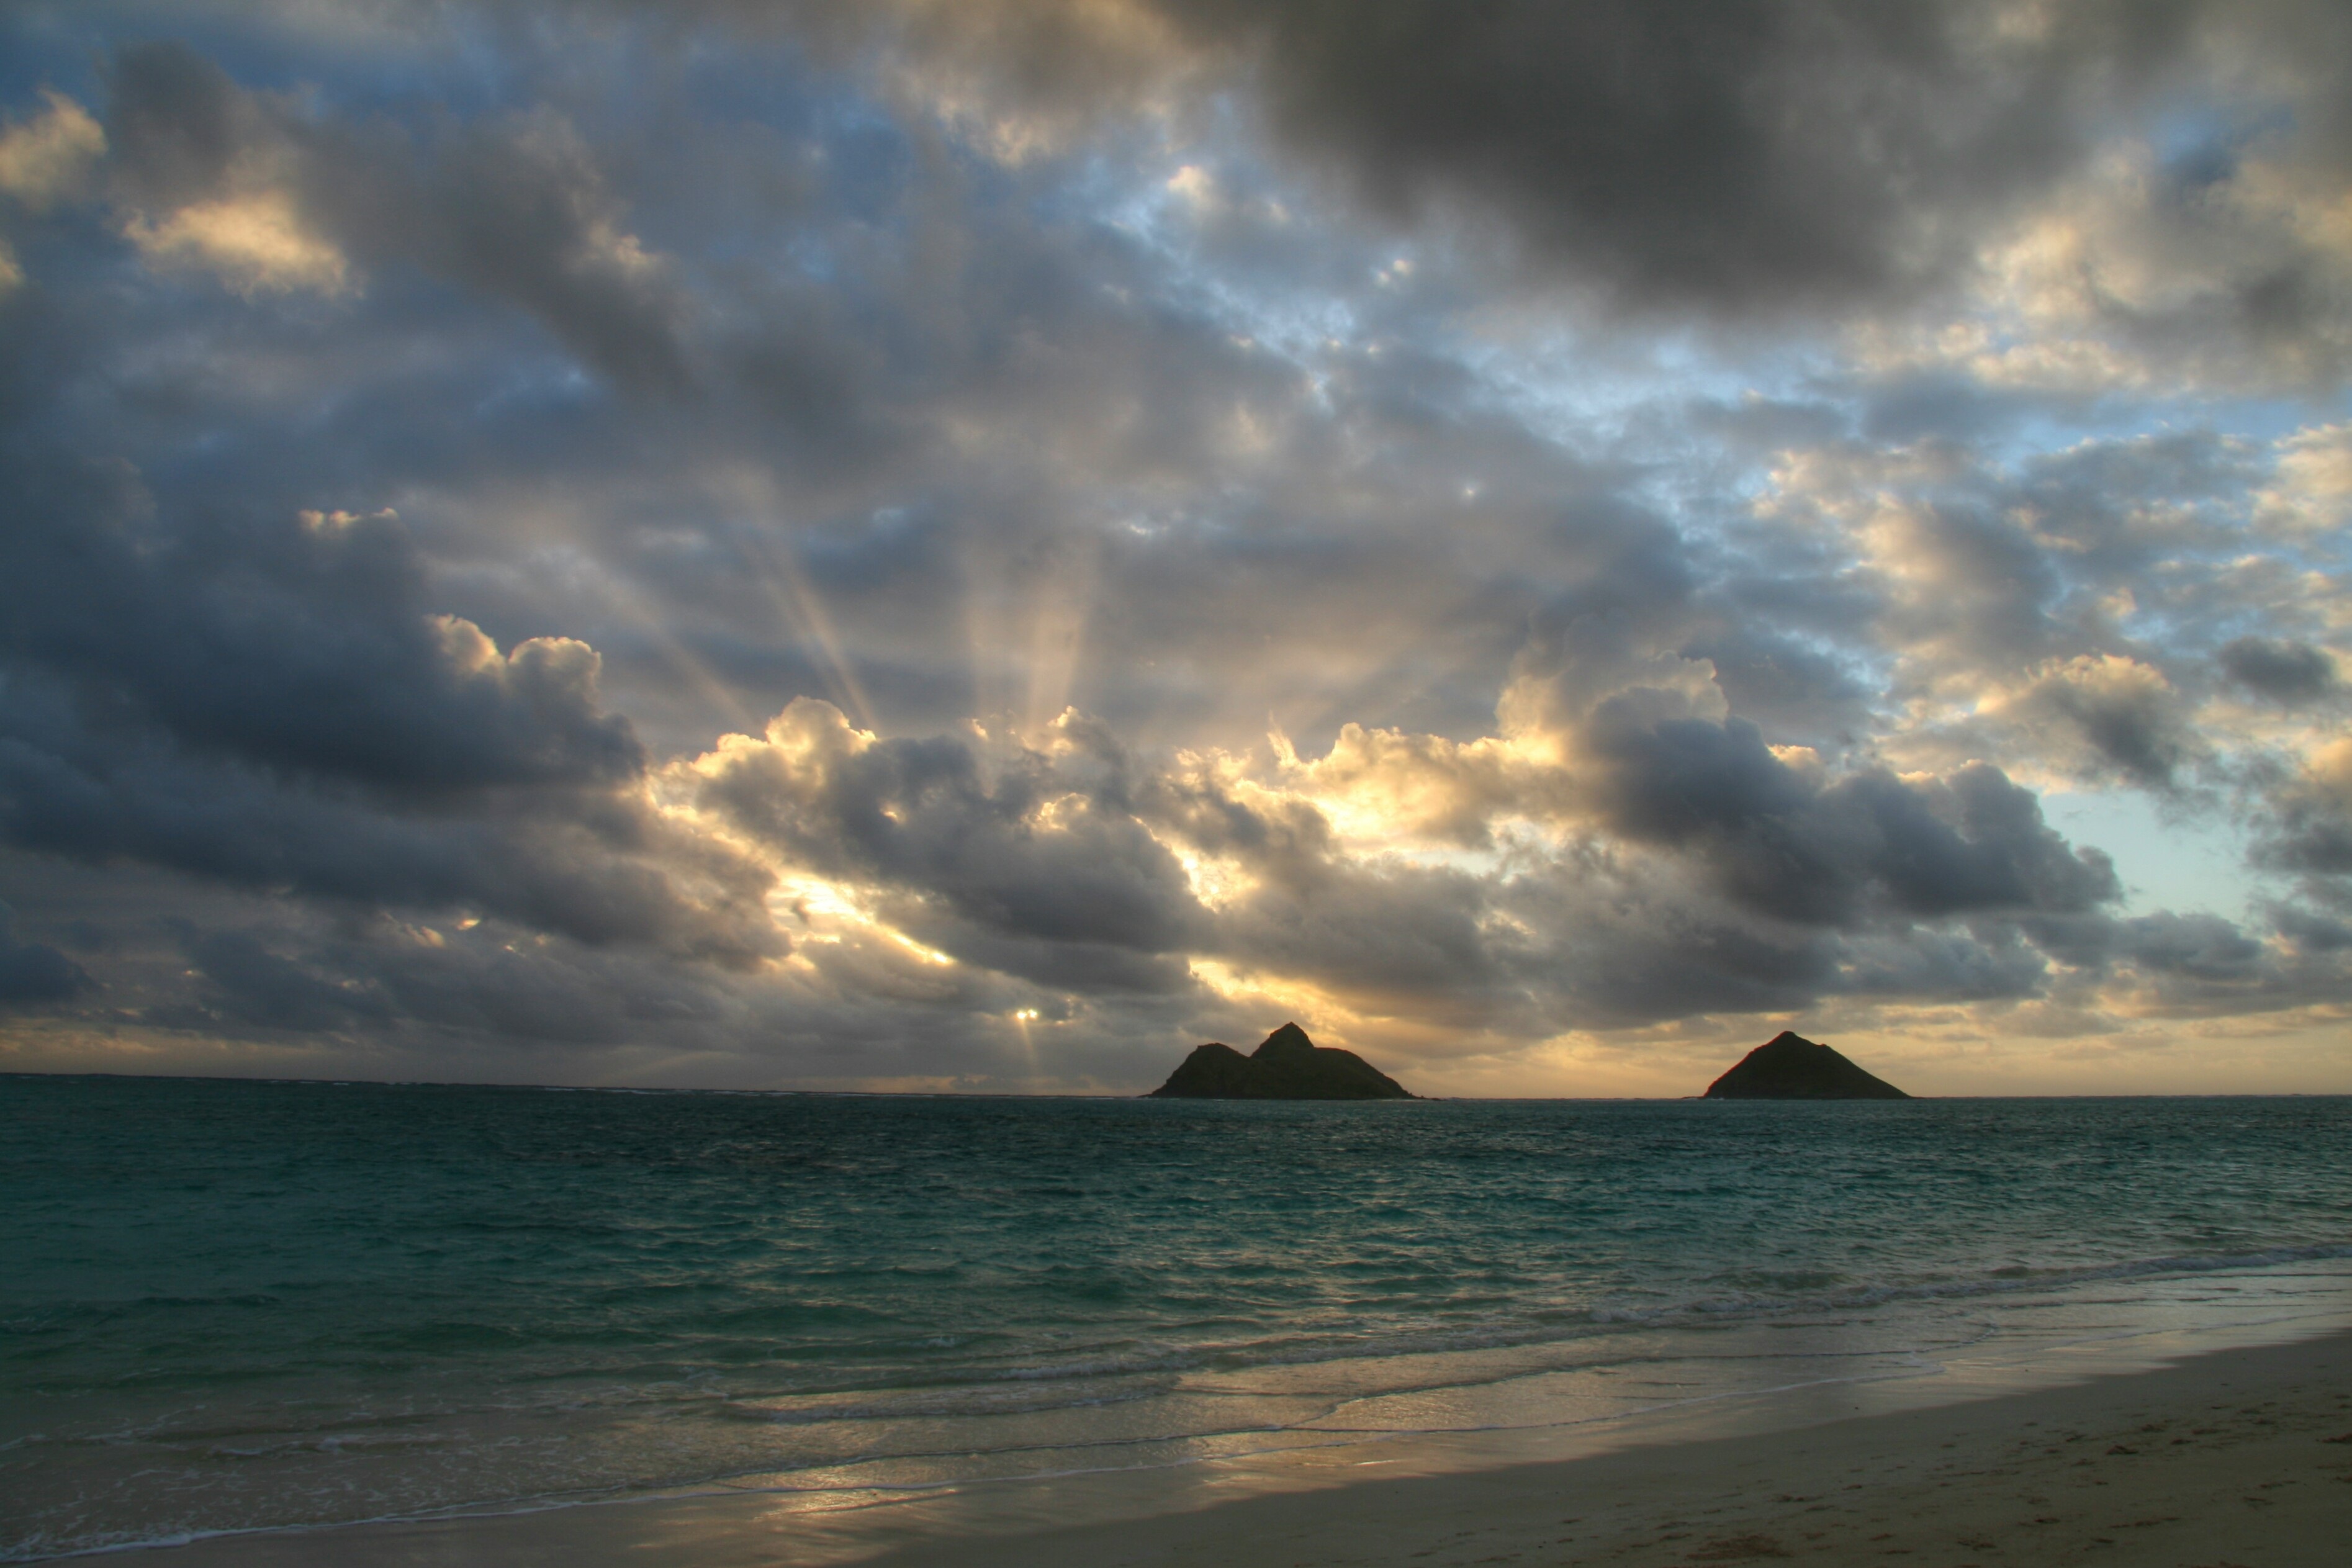
beach, sea, coast, water, nature, sand, ocean, horizon, cloud, sky, sun, sunrise, sunset, sunlight, morning, shore, wave, dawn, summer, vacation, travel, dusk, evening, paradise, scenic, seascape, bay, island, hawaii, body of water, clouds, cape, afterglow, meteorological phenomenon, wind wave